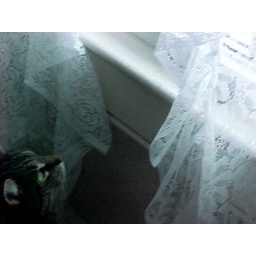
Teeter sees the birds out in the trees